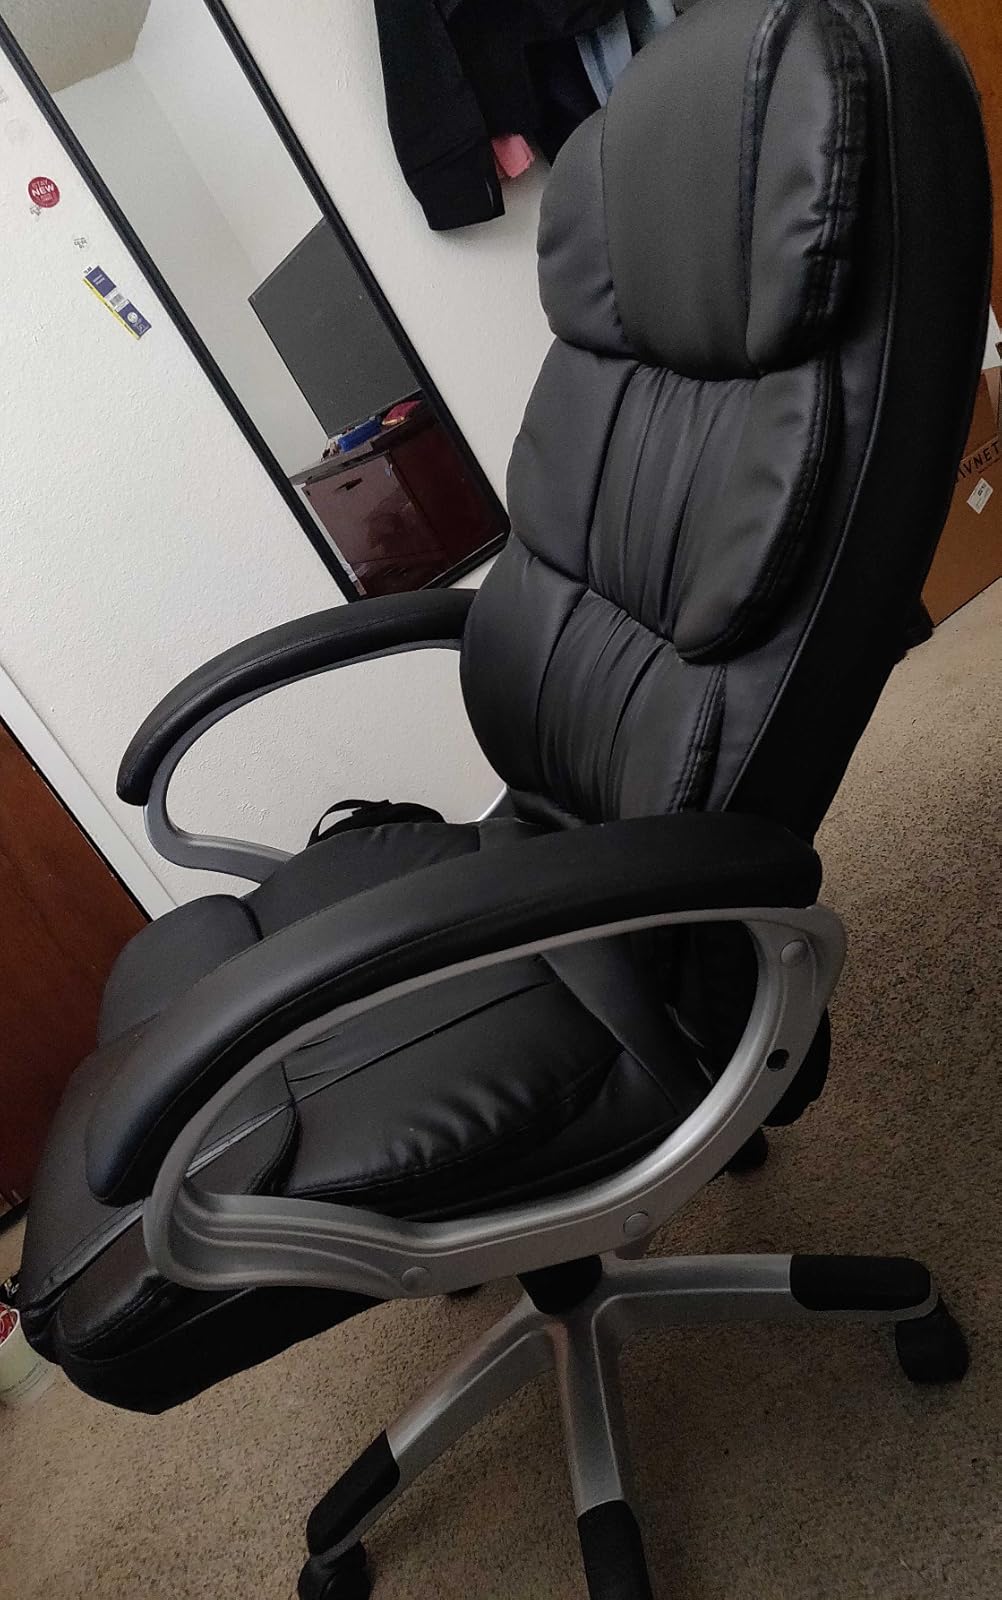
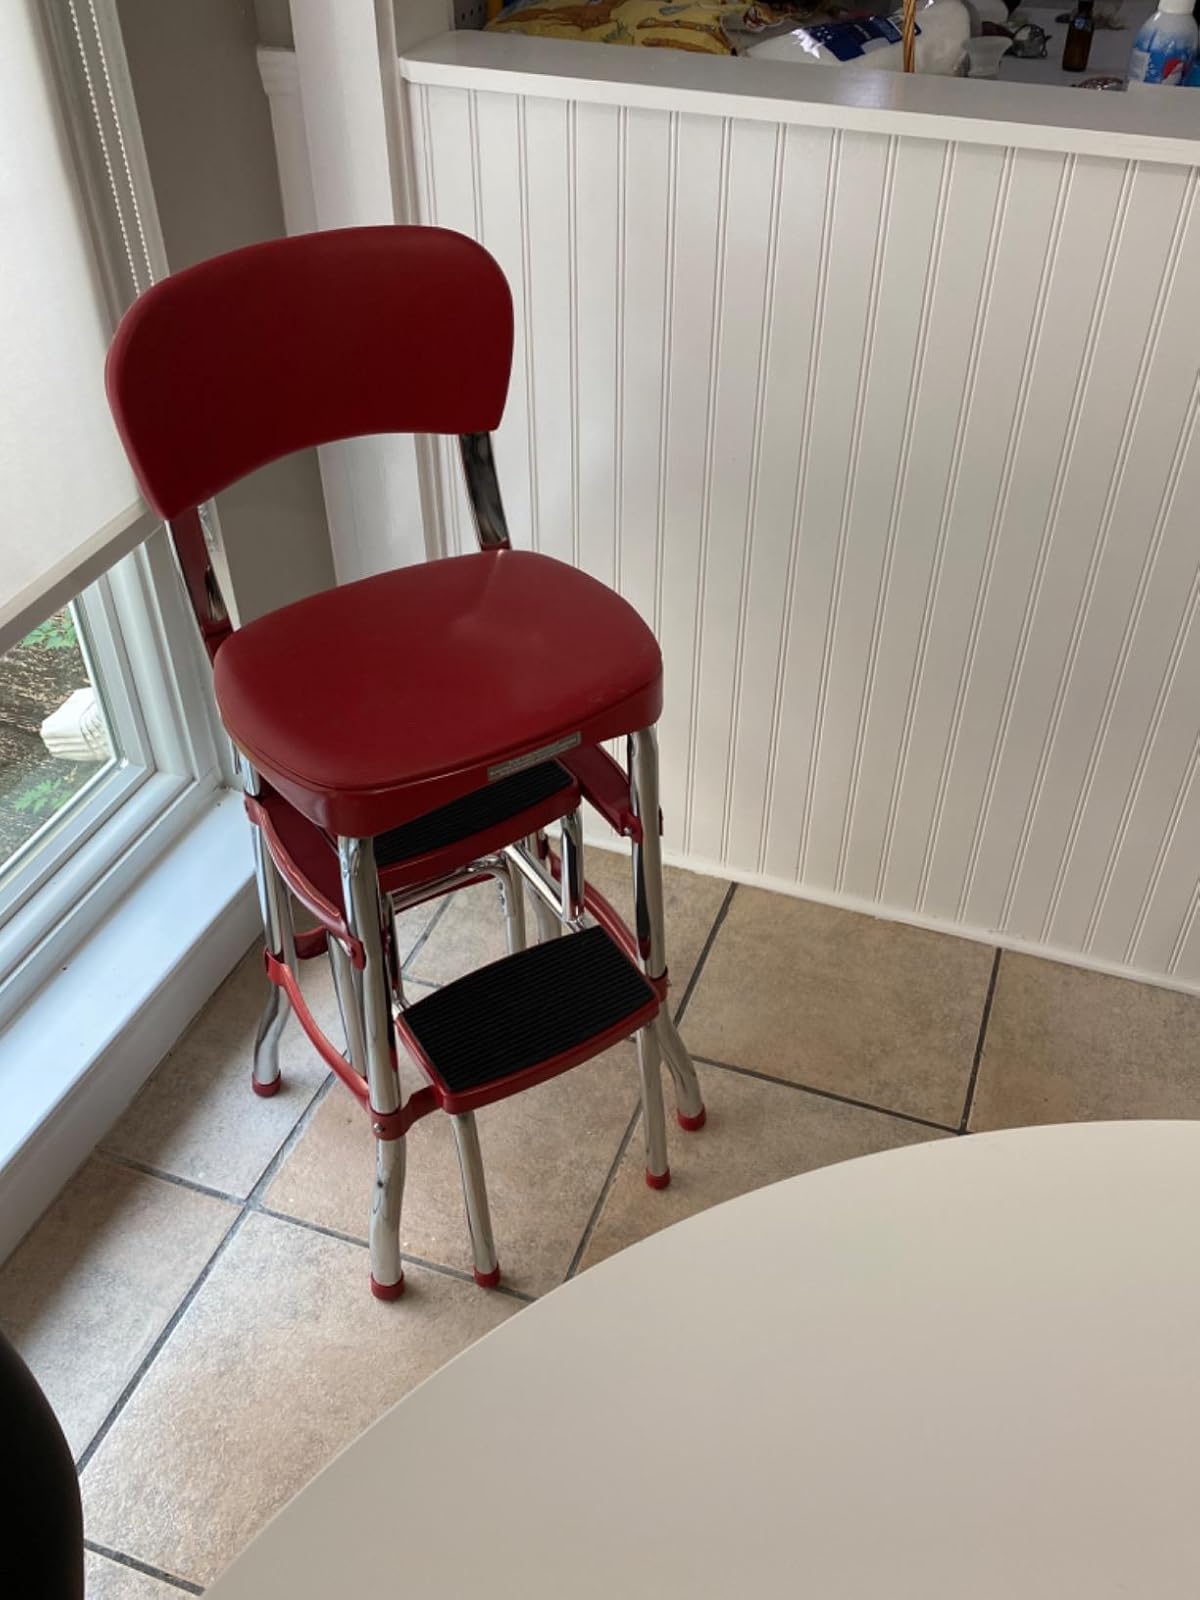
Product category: items_chair
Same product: no